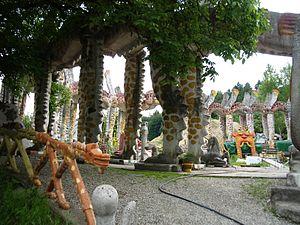
Bruno Weber est un architecte et sculpteur suisse, artiste rattaché au courant du réalisme fantastique.